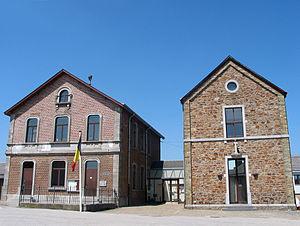
Haut-Fays (Belgique), la maison communale.
Haut-Fays est une section de la commune belge de Daverdisse située en Région wallonne dans la province de Luxembourg, localité où siège également l’administration communale.